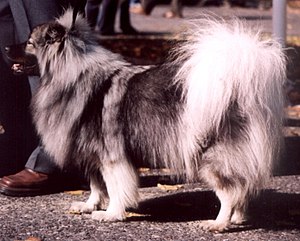
Spidshunde / Inddeling af spidshunde / Sektion 4: Europæiske spidshunderacer
Keeshond
Spidshunde er betegnelsen på en gruppe hunderacer, hvis morfologi og anatomi har en række fælles træk. Det mest iøjnefaldende er det kileformede hoved, som har en forholdsvis bred skalle med stående spidse ører og et spidst snudeparti. Spidshundene tilhører FCIs gruppe 5 og er inddelt i 8 sektioner.